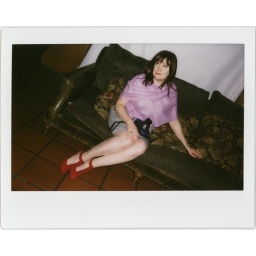
The woman in the red shoes